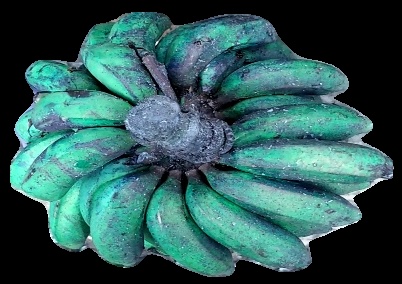
Variety: rasbale
Grade: grade3